1044

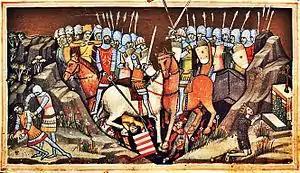
Battle of Ménfő, in the corner (left) the depiction of the killing of Samuel Aba.

Year 1044 (MXLIV) was a leap year starting on Sunday of the Julian calendar.